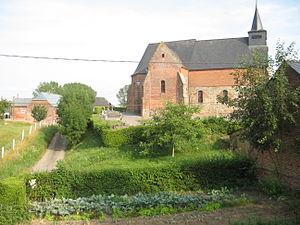
Église fortifiée de Haution vue de loin
L'église Notre-Dame d'Haution est une église située à Haution, en France.
Haution est une commune française située dans le département de l'Aisne, en région Hauts-de-France.
La paroisse Sainte-Anne en Thiérache est une circonscription administrative de l'église catholique de France, subdivision du diocèse de Soissons, Laon et Saint-Quentin.